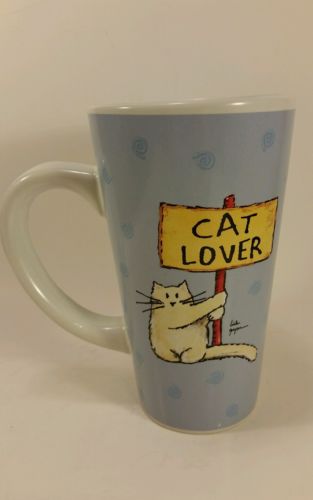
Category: mug